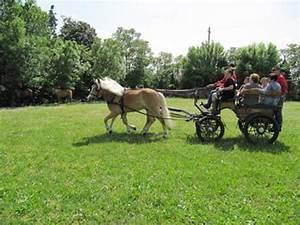
horse